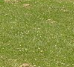
Surface type: grass